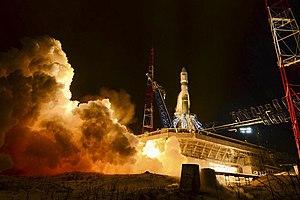
Soyouz 2.1v, ou anciennement Soyouz-1 est une des variantes du lanceur Soyouz 2, c'est un lanceur léger russe dont le premier vol a eu lieu en décembre 2013. Cette version moins puissante abandonne l'architecture du premier étage à 4 blocs regroupés en faisceau qui donnent habituellement au Soyouz son apparence si particulière et les moteurs-fusées d'origine du 1ᵉʳ étage sont remplacés par un unique propulseur NK-33 développé et construit à la fin des années 1960 pour la fusée géante soviétique N1. La Soyouz 2.1v est capable de placer en orbite basse une charge utile de 2,85 tonnes, ce qui la place dans la même catégorie que les lanceurs légers Rokot, Strela ou Dnepr. Le lanceur peut être tiré depuis un pas-de-tir Soyouz classique, au prix de quelques adaptations avant et après le vol. Pour l'heure, seuls des lancements depuis le cosmodrome de Plesetsk ont été effectués.